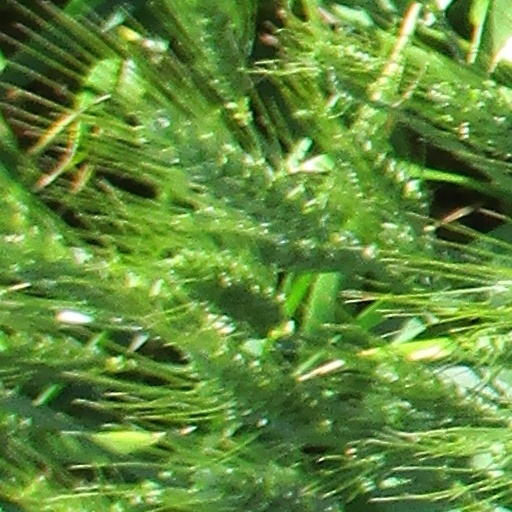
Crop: wheat